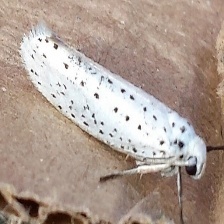
Species: BIRD CHERRY ERMINE MOTH